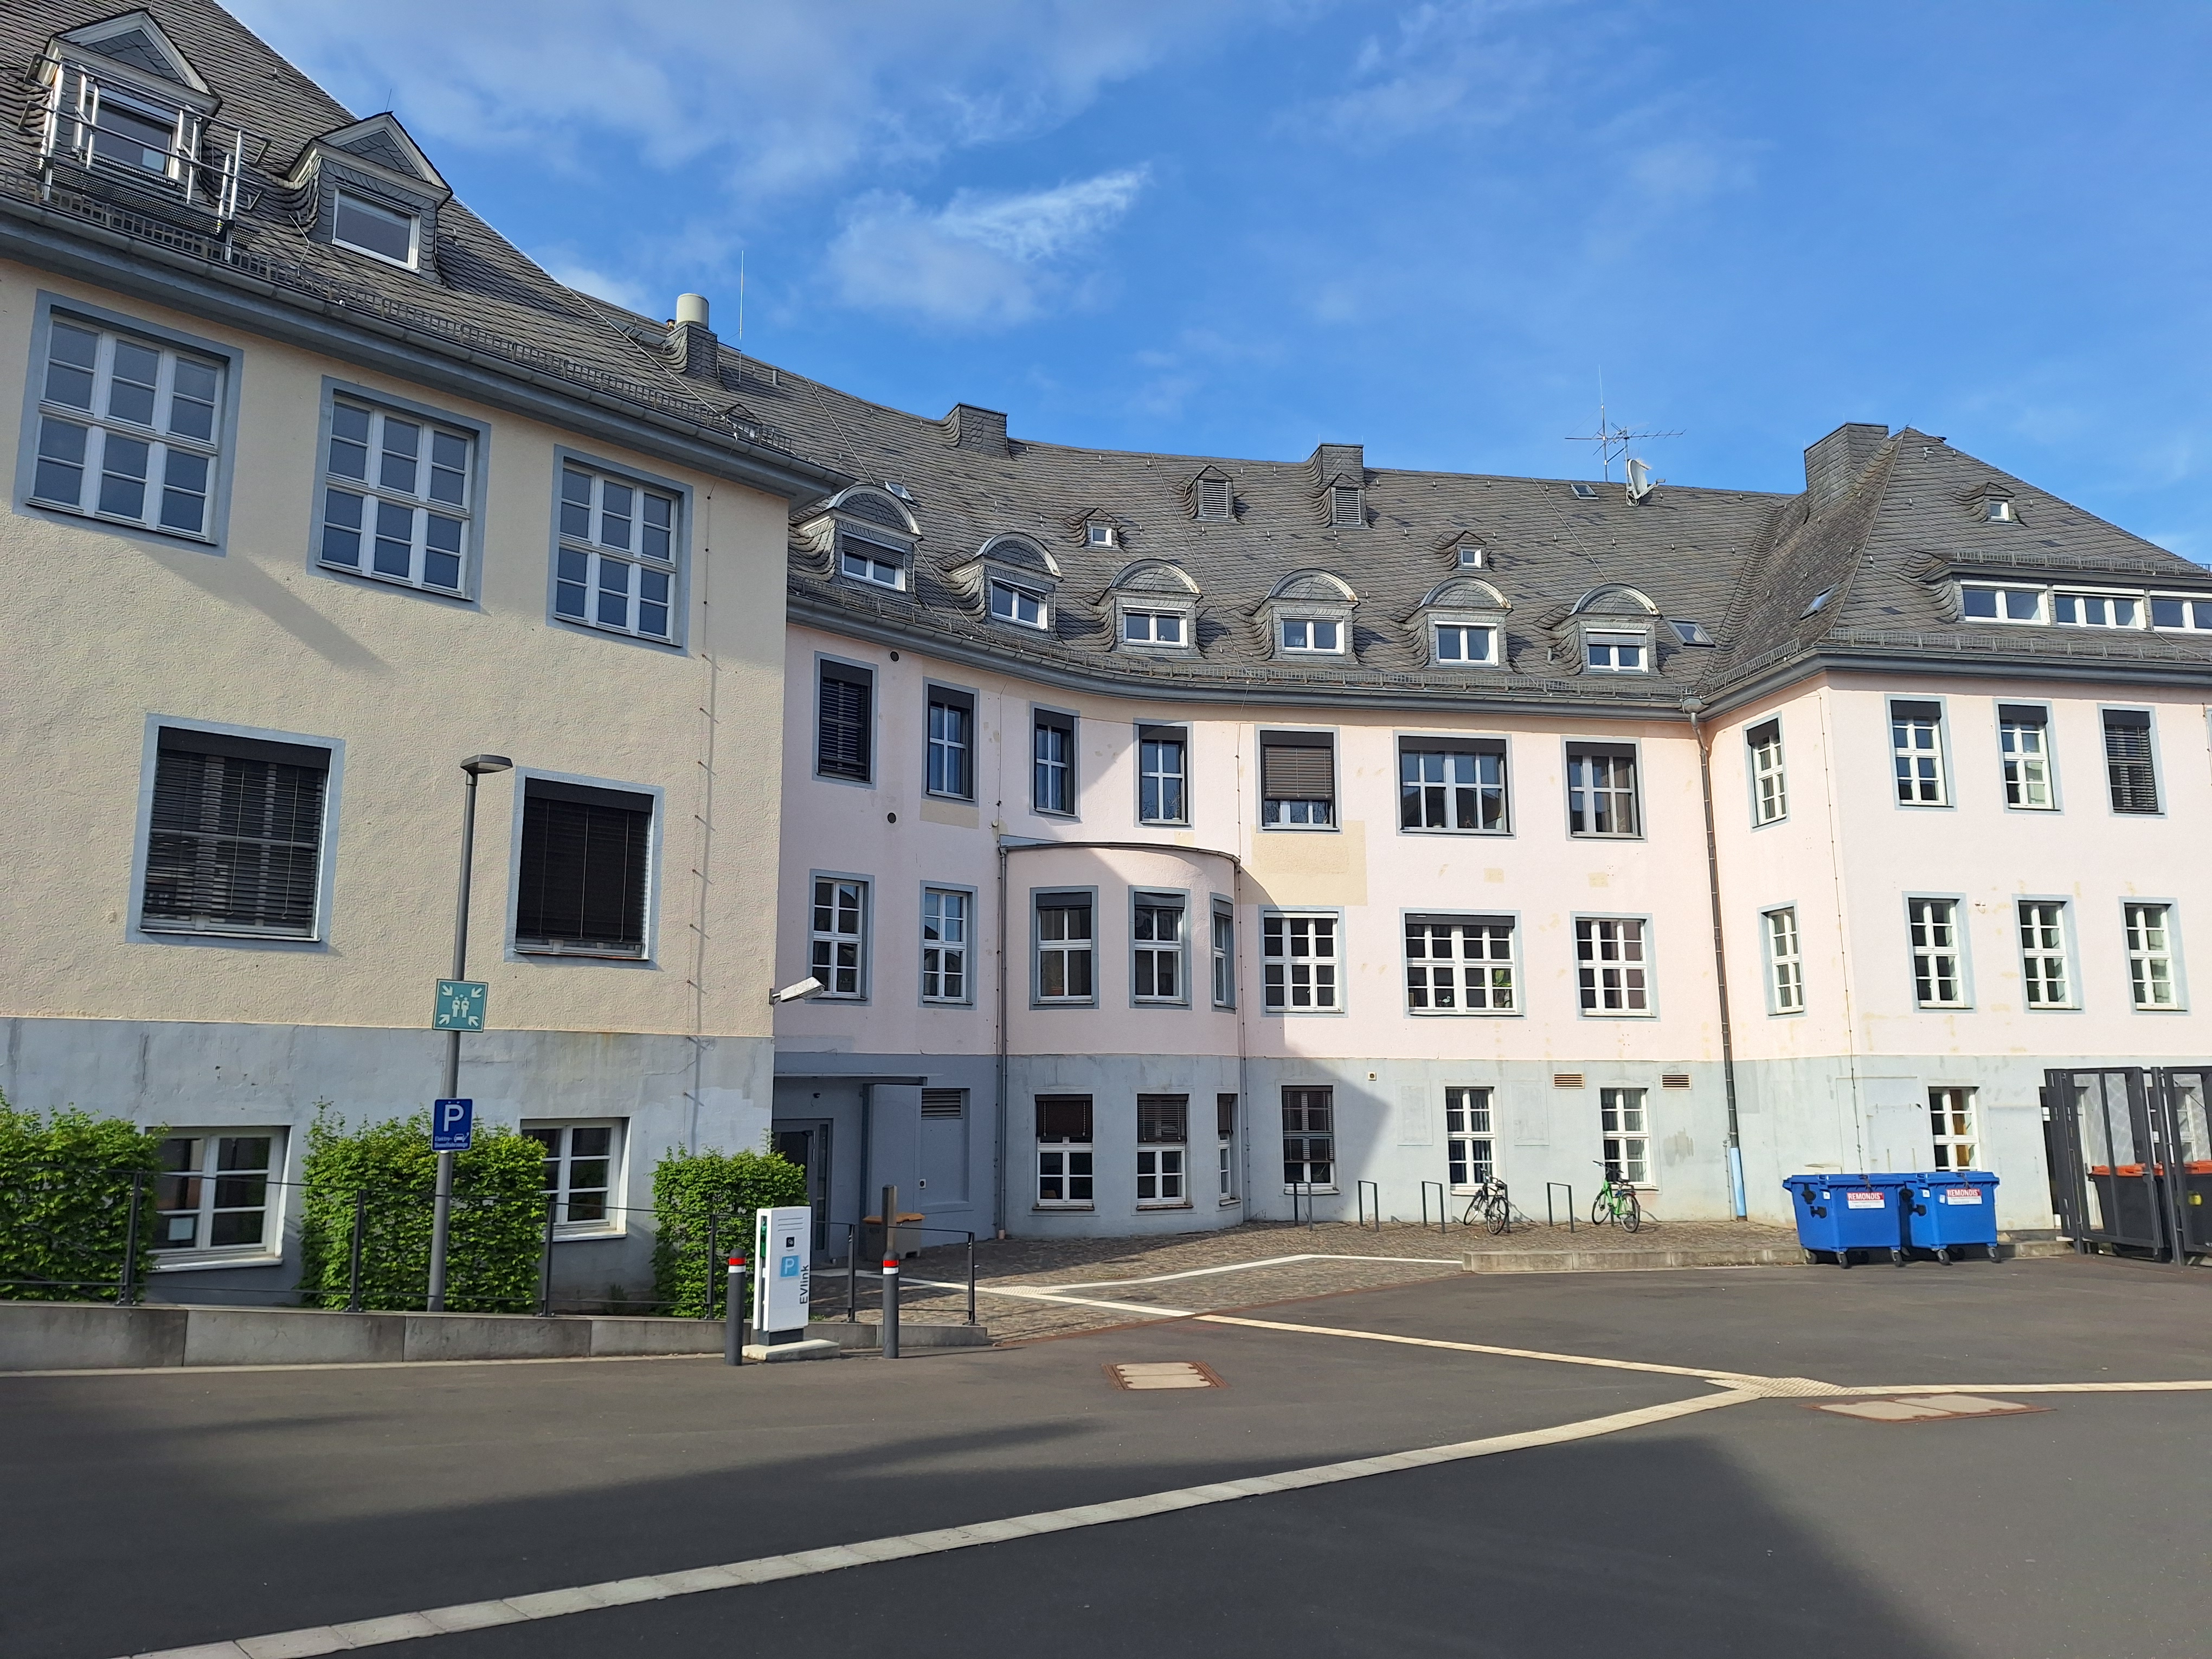
Building: Deutschhausstraße 3